High performance positioning system

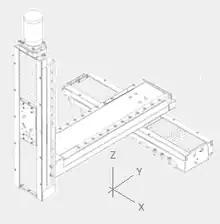
Example of custom XYZ configuration with linear motor stages for XY and a ball screw for Z

HPPS, driven by linear motors, can move at a combined high velocity on order of 3-5 m/s, high accelerations of 5-7 g, at micron or sub micron positioning accuracy with settling times on order of milliseconds and servo bandwidth of 30-50 Hz. Ball screw actuators, on the other hand, have typical bandwidth of 10-20 Hz and belt driven actuators at about 5-10 Hz. The bandwidth value of HPPS is about 1/3 of the lowest natural frequency in the range of 90-150 Hz. Settling time to +/- 1% Constant Velocity, or + / - 1 um jitter, after high acceleration or high deceleration respectively, takes an estimated 3 bandwidth periods. For example, a 50 Hz servo bandwidth, having a 1 / 50 · 1000 = 20 msec period, will settle to 1 um position accuracy within an estimated 3 · 20 = 60 msec. The lowest natural frequency equals the square root of system stiffness divided by moving inertia. A typical linear recirculating bearing rail, of a high performance positioning stage, has a stiffness on order of 100-300 N/um. Such a performance is required in semiconductor process equipment, electronics assembly lines, numerically controlled machine tools, coordinate-measuring machines, 3D Printing, pick-and-place machines, drug discovery assaying and many more. At their highest performance HPPS may use granite base for thermal stability and flat surfaces, air bearings for jitter free motion, brushless linear motors for non contact, frictionless actuation, high force and low inertia, and laser interferometer for sub micron position feedback. On the other hand, a typical 6 degrees of freedom articulated robot, with 1 m' reach, has a structural stiffness on the order of 1 N/um. That is why articulated robots are best being employed as automation equipment in processes which require position repeatability on the order of 100's microns, such as robot welding, paint robots, palletizers and many more.